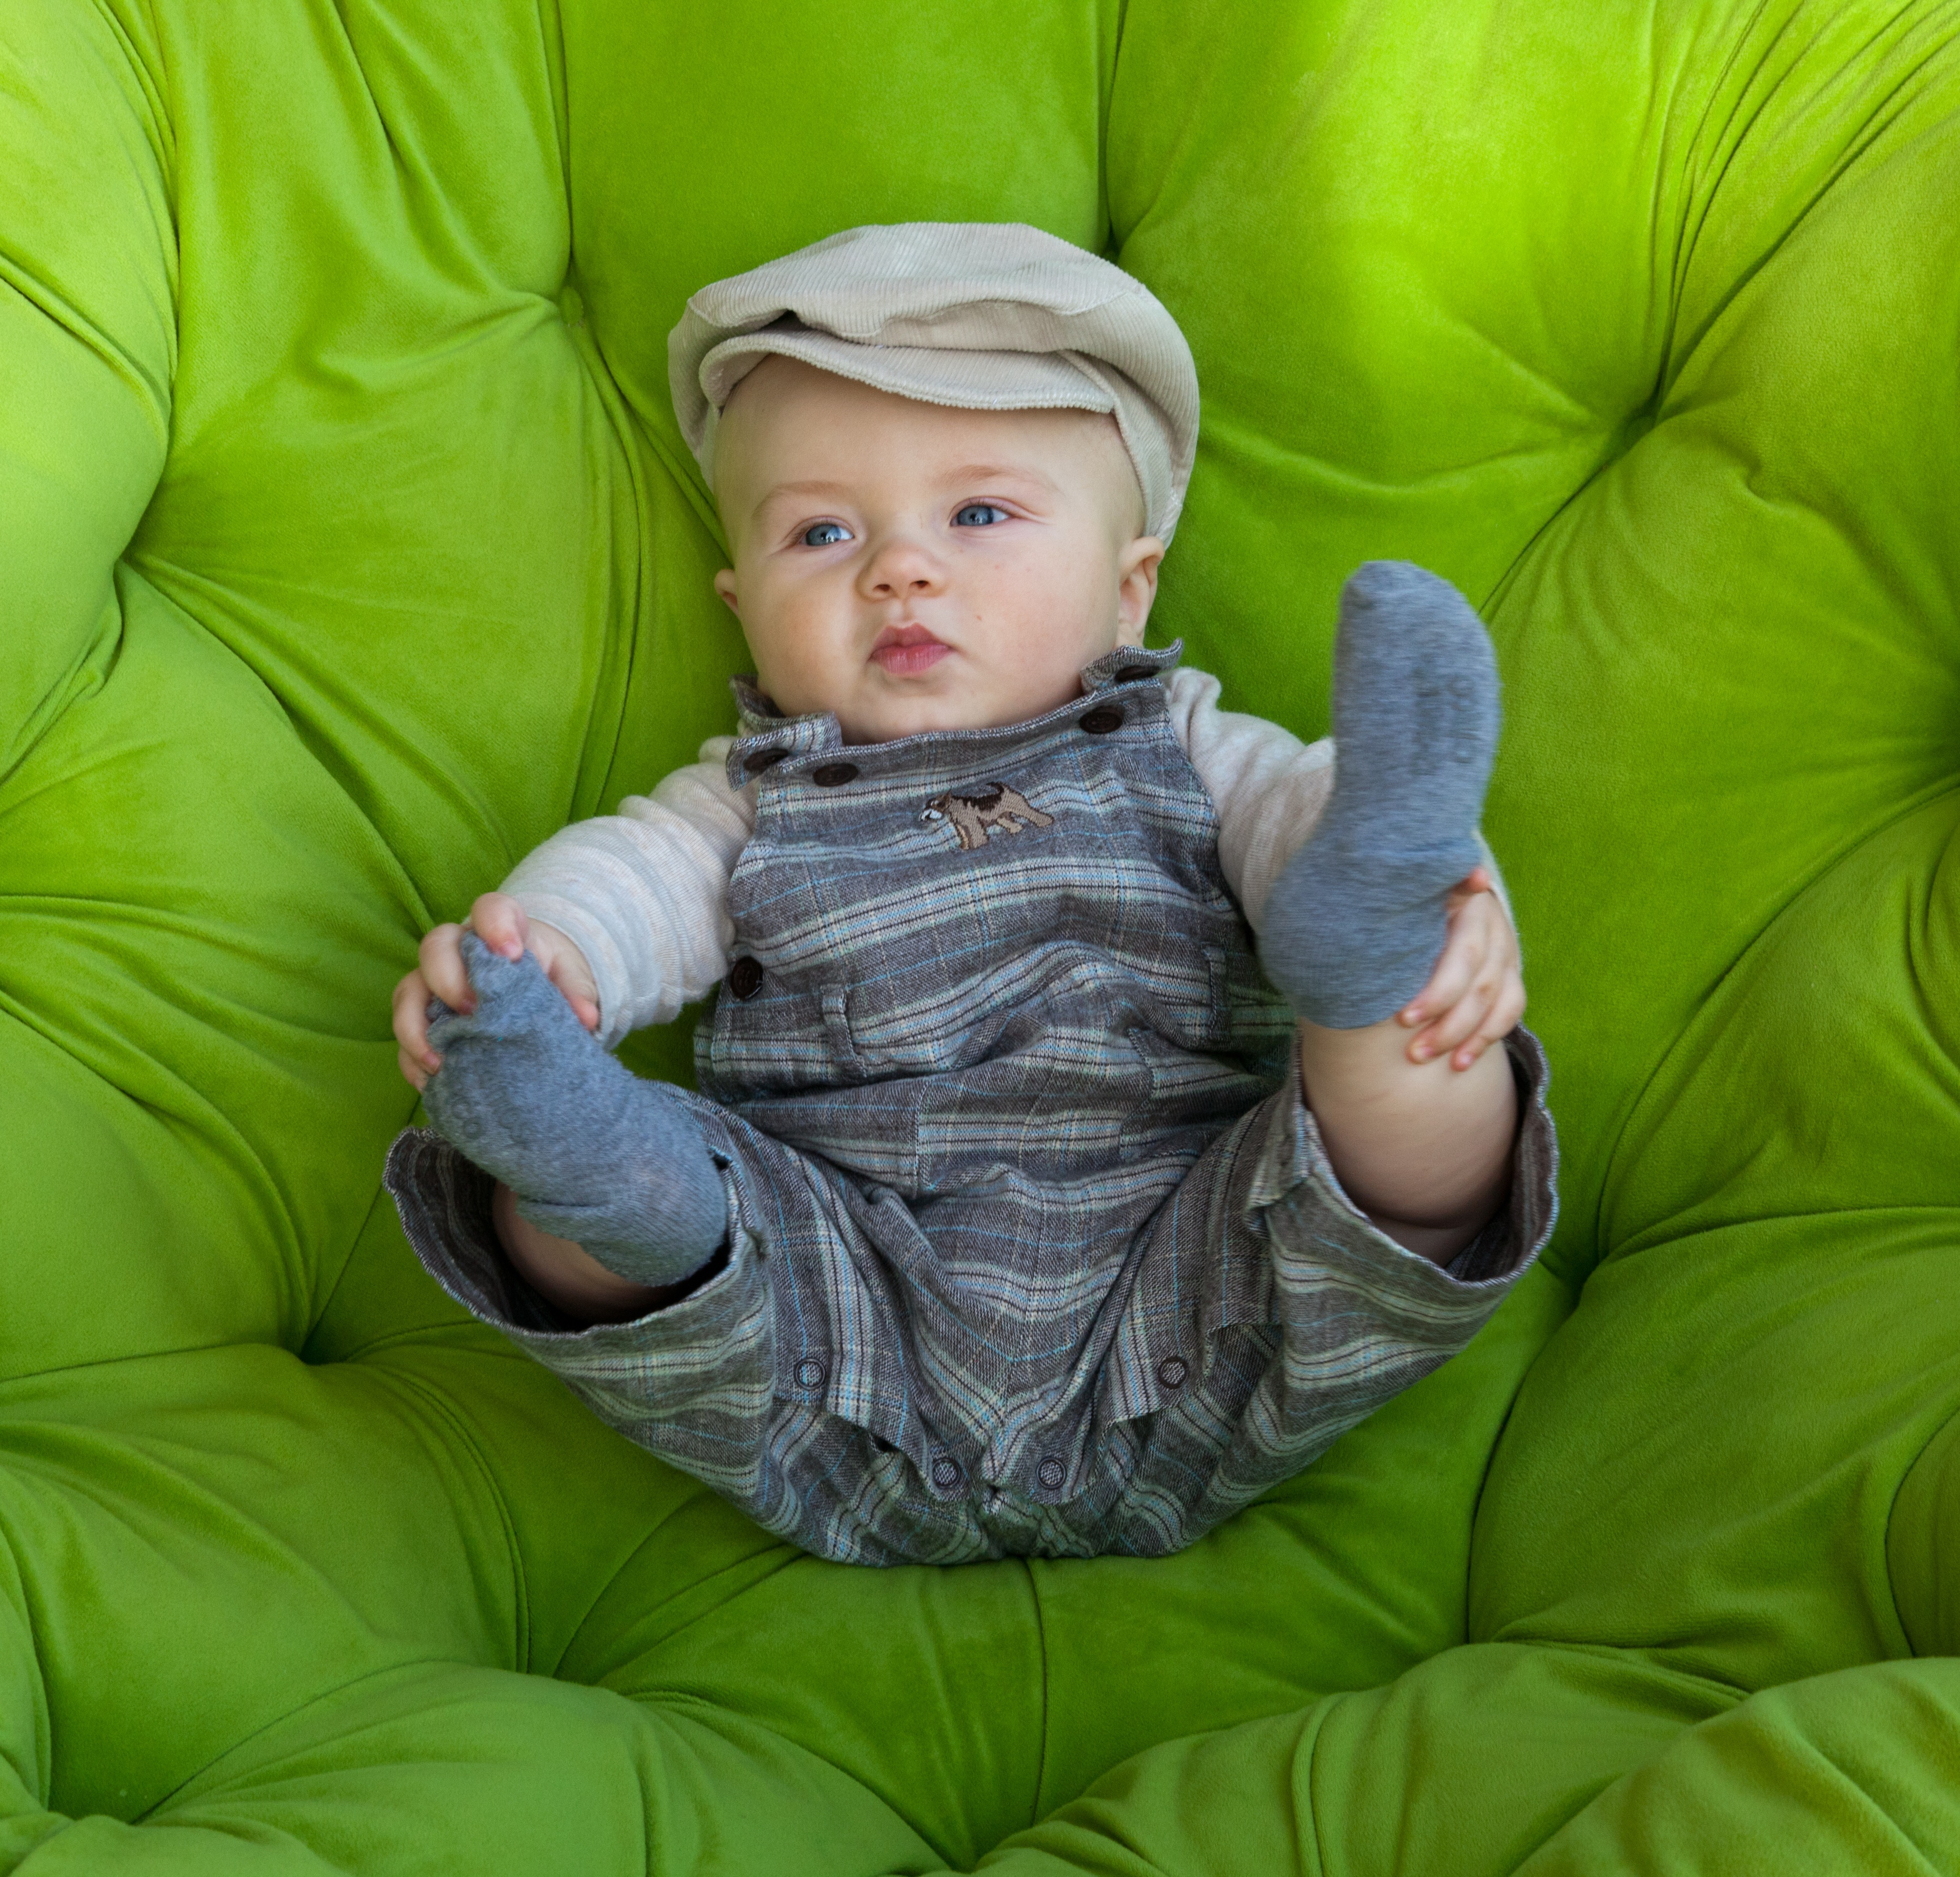
person, boy, cute, male, portrait, green, sitting, child, baby, facial expression, sleep, infant, toddler, eye, skin, human positions